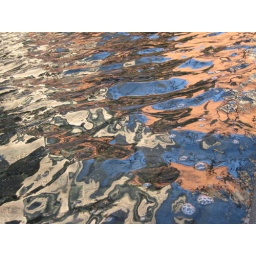
blue sky, stone buildings reflected in cobble-paved fountain